She Has a Name

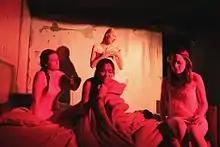
The voices have been variously considered angels or ghosts, and are sometimes frightening and at other times consoling.

There are ten characters in "She Has a Name", but the script calls for only five actors, four female and one male. The main characters are Jason and Number 18. Jason is a young, Canadian lawyer with experience in corporate law. He found this work unsatisfying, so he started working in international human rights law for the United Nations and a non-governmental organization (NGO) that opposes sex trafficking. Number 18the play's heroineis a young, female prostitute who claims to be fifteen years old and has been a prostitute for six years. Ali is Jason's wife, and they have two young daughters. Marta is Jason's employer, who has become very tough from years of fighting for justice and who is now driven and stressed. The other characters are a pimp, who is unnamed, and his assistant, a cruel brothel keeper called Mama.